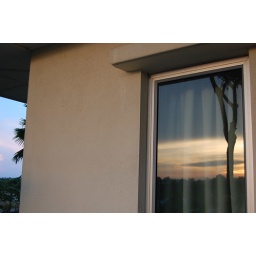
Another take on the reflection of an evening light in the horizon from a glass door in Saujana Utama, Sg Buluh.